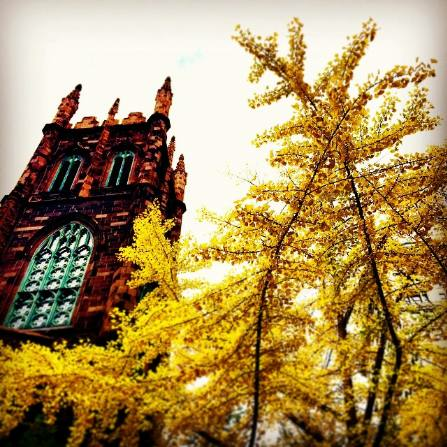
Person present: No